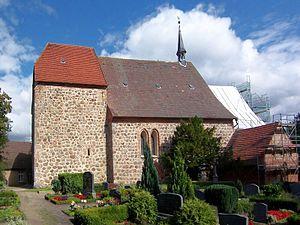
Dummerstorf est une ville allemande située dans le Land de Mecklembourg-Poméranie-Occidentale et l'arrondissement de Rostock.